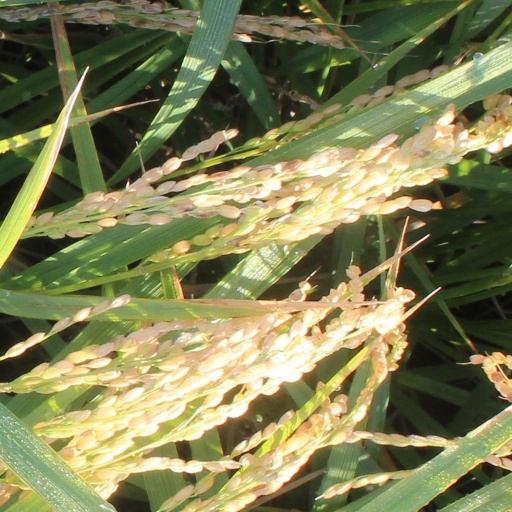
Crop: rice